Paddy Summerfield (artist)

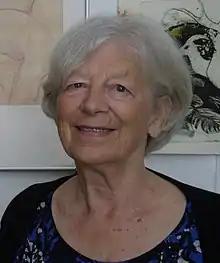
Summerfield in 2011

Paddy Summerfield (9 January 1929 – June 2025) was a British chigiri-e and graphic artist who was known for the application of the Japanese chigiri-e technique to abstract and figurative art using strong and vivid colours. Traditionally the technique was widely used for decorative subjects. Her graphic art includes etchings, book covers and she designed the logo for an international women's advocacy group now Issis-wicce.